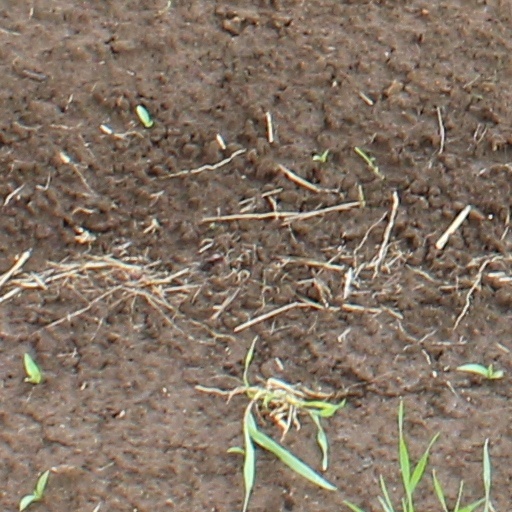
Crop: wheat